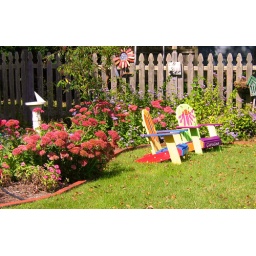
Hand painted childrens chairs amidst a colorful garden in Cape May, NJ.